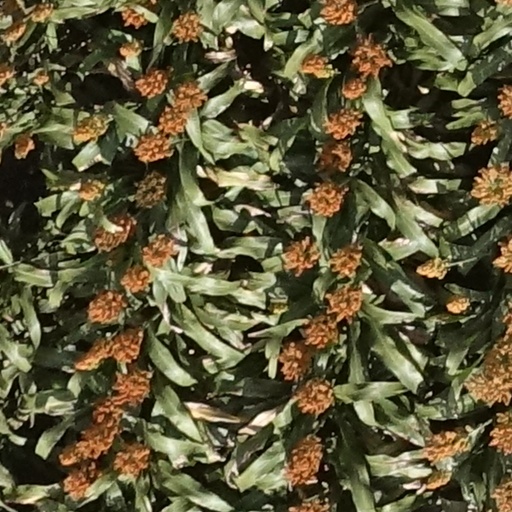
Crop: sorghum